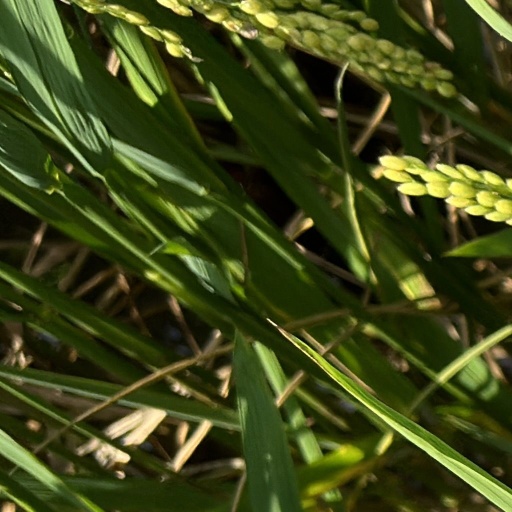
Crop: rice